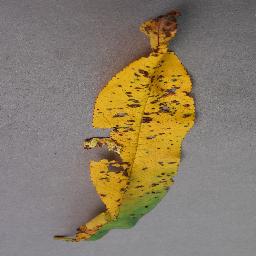
Label: Peach___Bacterial_spot